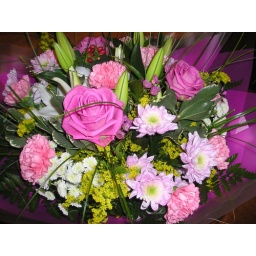
The beautiful flowers given to me by the girls on our 10 week advances sugarcraft course.